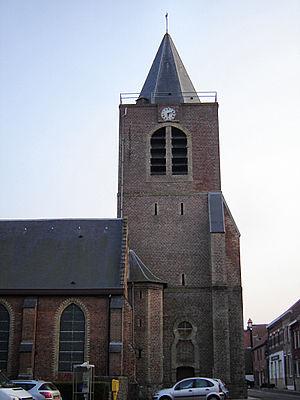
Eglise Saint-Martin à Boeschepe.